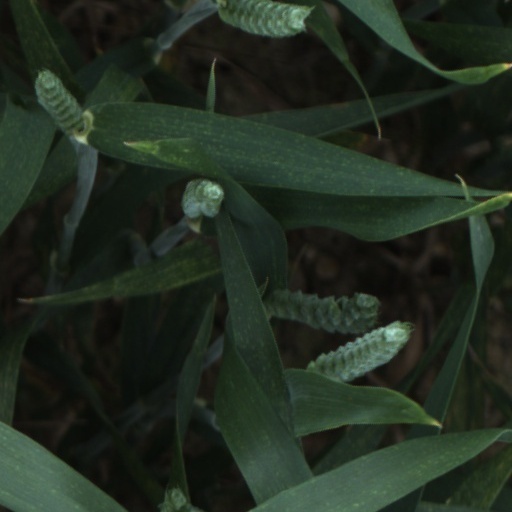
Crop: wheat